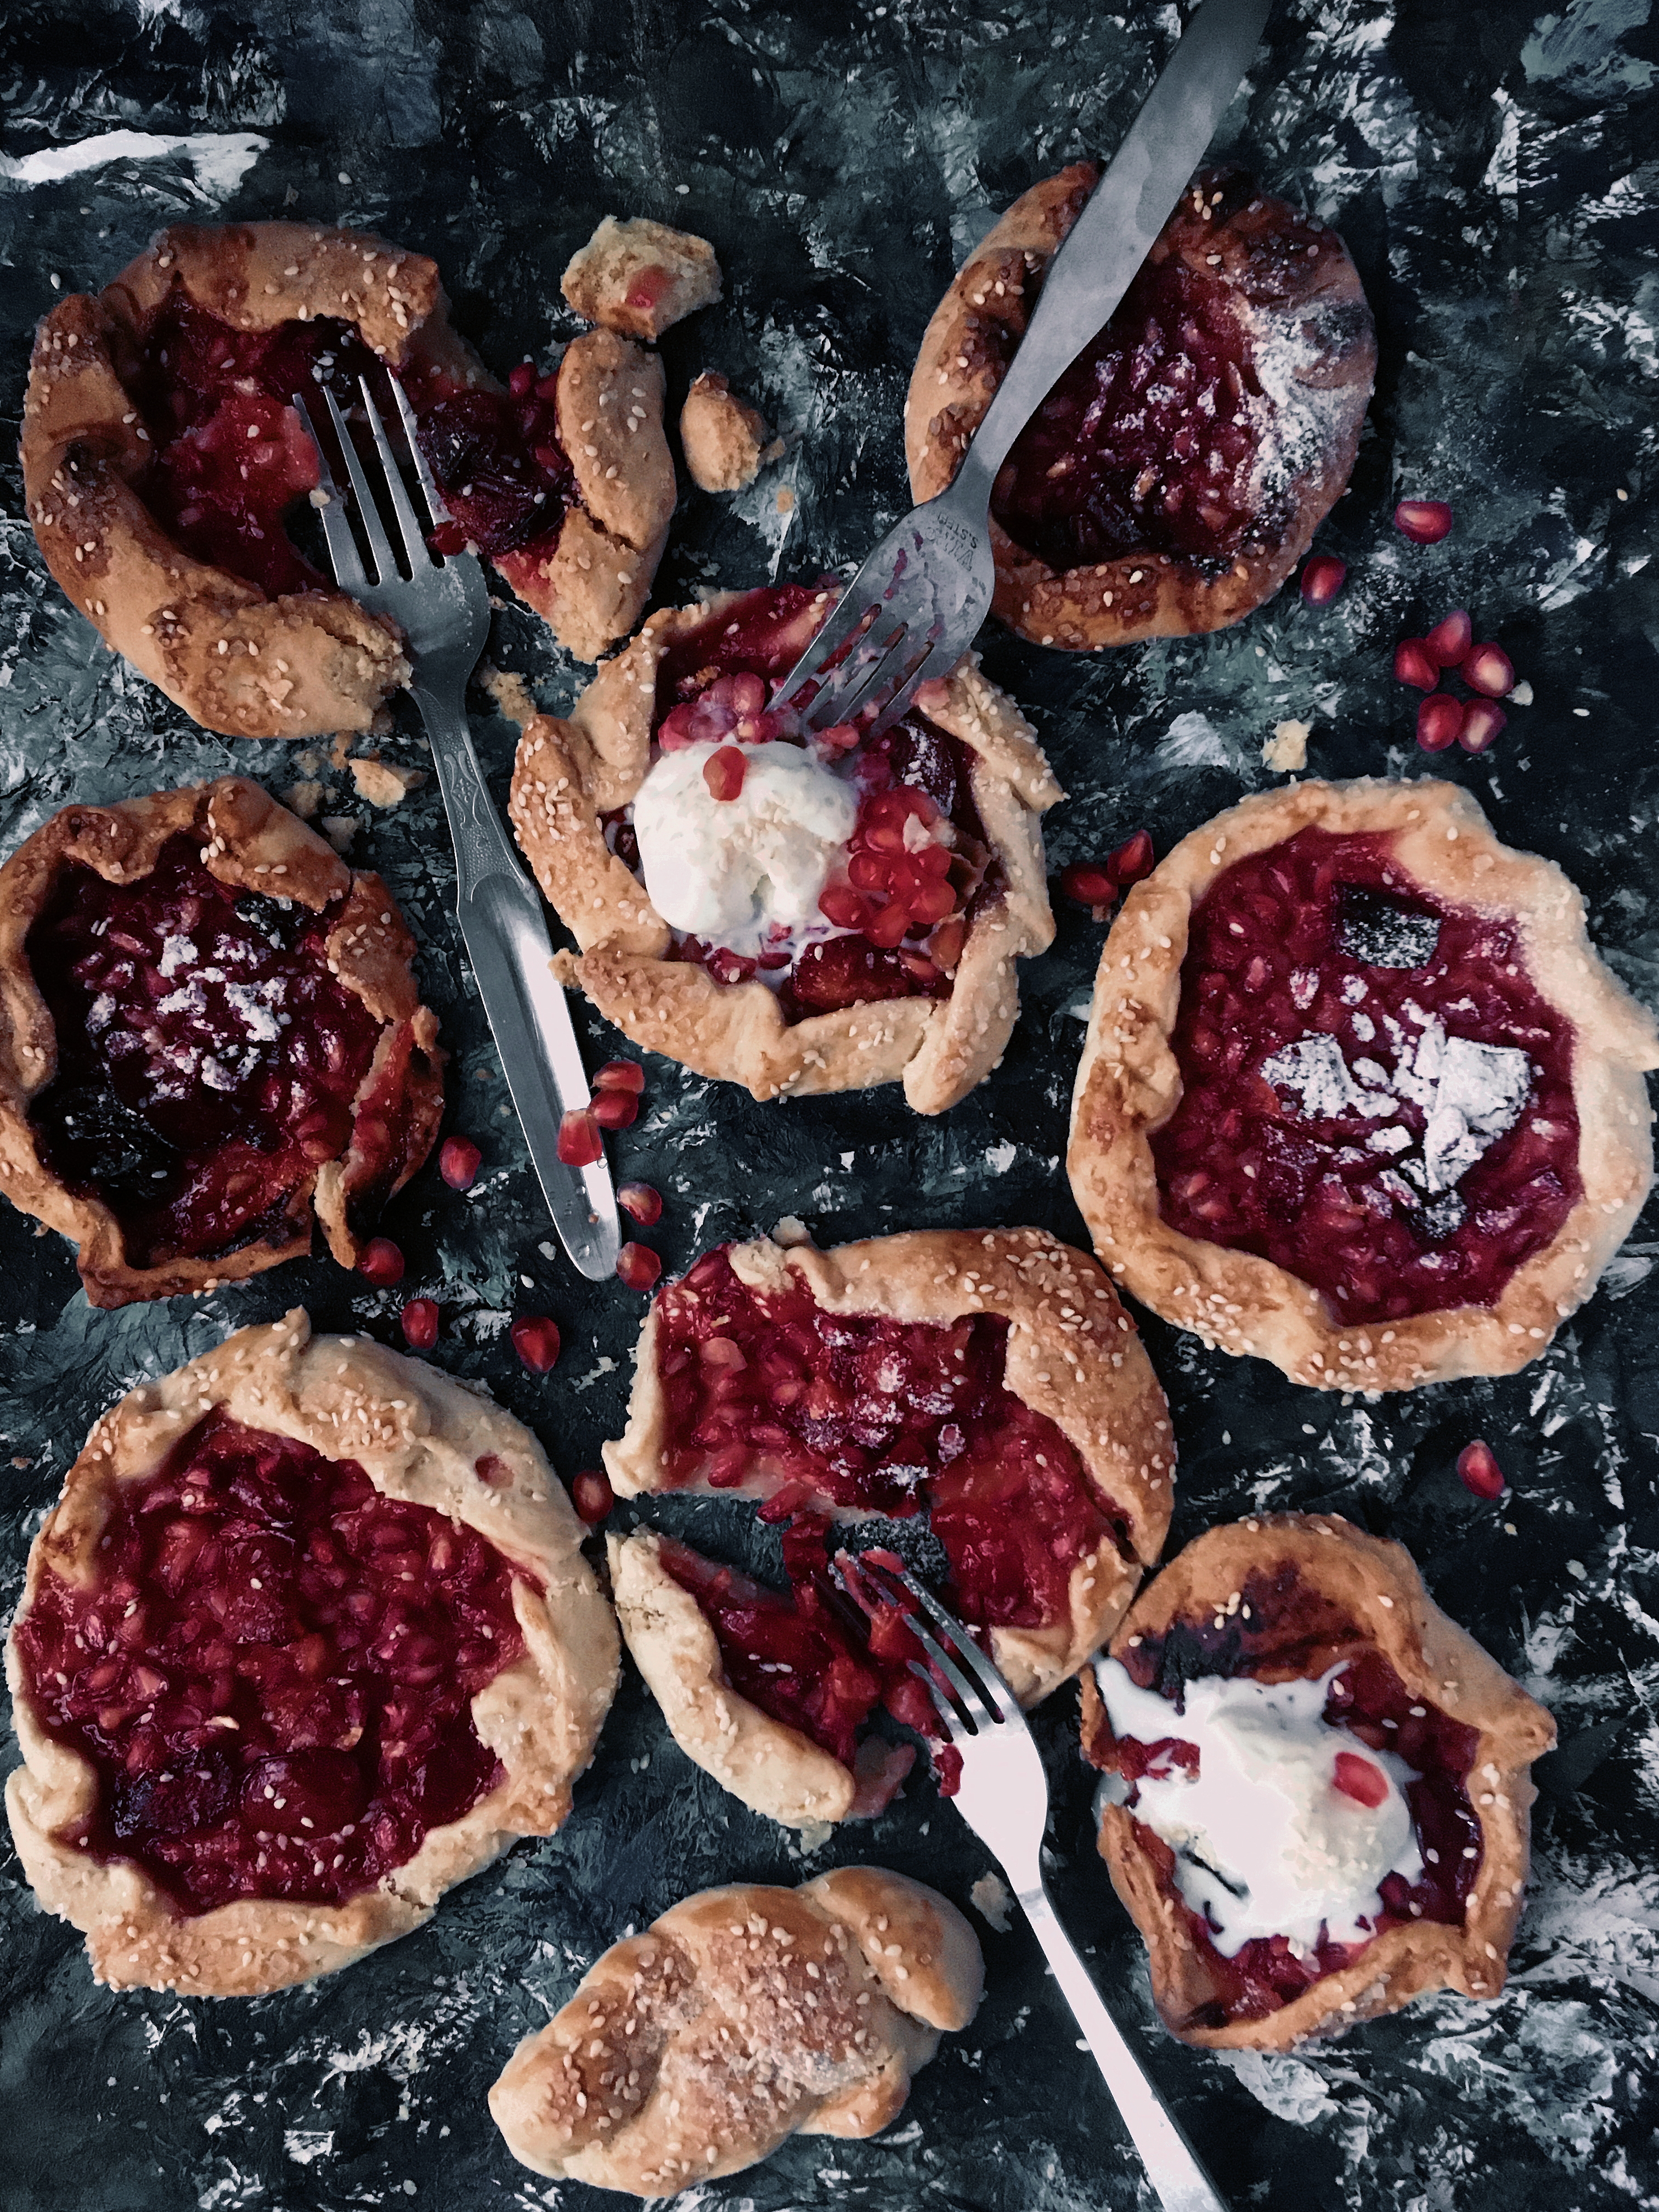
food, dish, cuisine, ingredient, pomegranate, dessert, baked goods, produce, finger food, scone, fruit, bruschetta, berry, recipe, baking, breakfast, appetizer, Bacon jam